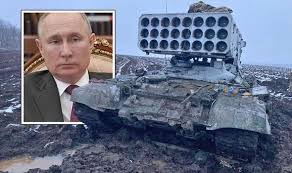
Label: TOS-1